Tango Monastery

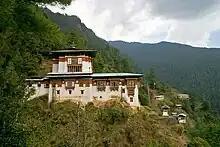
TangoMonastery

The Tango Monastery is a Buddhist monastery located to the north of the capital city of Thimphu in Bhutan, near Cheri Mountain. It was founded by Phajo Drugom Zhigpo (1184? - 1251?) in the 13th century and built in its present form by Tenzin Rabgye, the 4th Temporal Ruler in 1688. In 1616, the Tibetan lama Shabdrung Ngawang Namgyal meditated in its cave. The self-emanated form of the wrathful Hayagriva is deified in the monastery. It belongs to the Drukpa Kagyu School